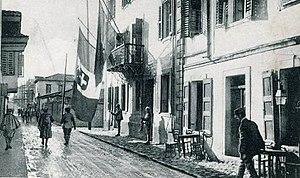
Vlora ou Vlorë — anciennement Valone en français — est une municipalité portuaire et une station balnéaire d'Albanie. Elle est située dans la baie de Valona, sur la mer Adriatique, à 100 km au sud de Tirana. Sa population s'élevait à 104 827 habitants en 2011.
Le royaume d'Italie a développé un empire colonial de la fin du XIXᵉ siècle au milieu du XXᵉ siècle. L'apogée de cet empire se situe en 1940 : l'Italie possède alors des territoires en Méditerranée, en Afrique, en Asie et dans les Balkans.
Le protectorat italien sur l'Albanie fut mis en place par le royaume d'Italie pendant la Première Guerre mondiale afin de placer de jure l'Albanie indépendante sous contrôle italien. Il exista du 23 juin 1917 jusqu'à l'été 1920.